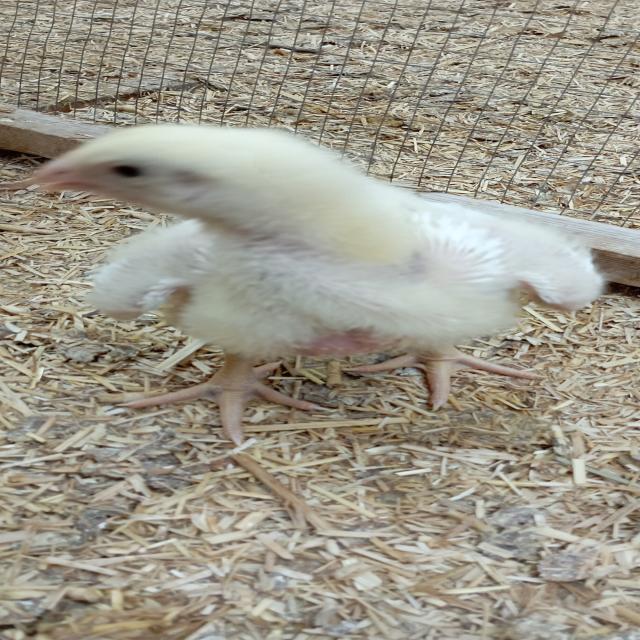
Weight: 413 g